Question: Please indicate a possible affordance area of the sit_on_bench that can be used for sitting
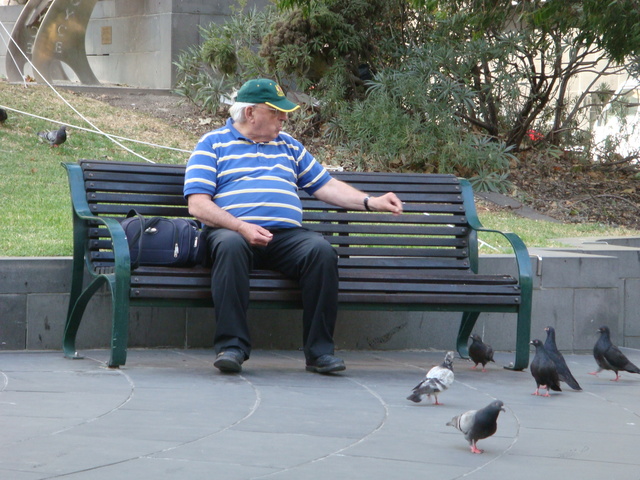
Answer: [96.5, 263, 518.5, 297]